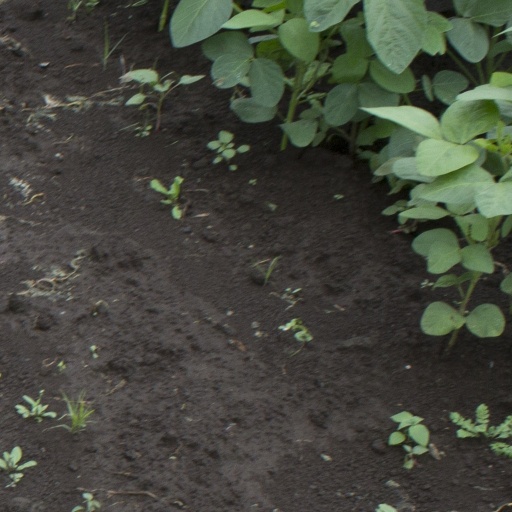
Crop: soybean